Ludwik Stasiak

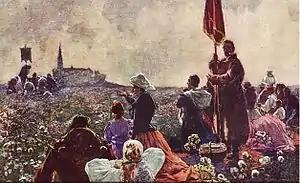
Pilgrims at Jasna Góra Monastery (postcard from 1914)

After two years, he decided to devote himself entirely to art. Izydor Jabłoński, Władysław Łuszczkiewicz, Florian Cynk, Leopold Löffler and Jan Matejko were among his teachers. During this time, he received several awards from the Kraków Society of Friends of Fine Arts. In 1886, he continued his studies in Vienna under August Eisenmenger and was later in Munich, where he studied with Alexander von Wagner and Alexander von Liezen-Mayer.